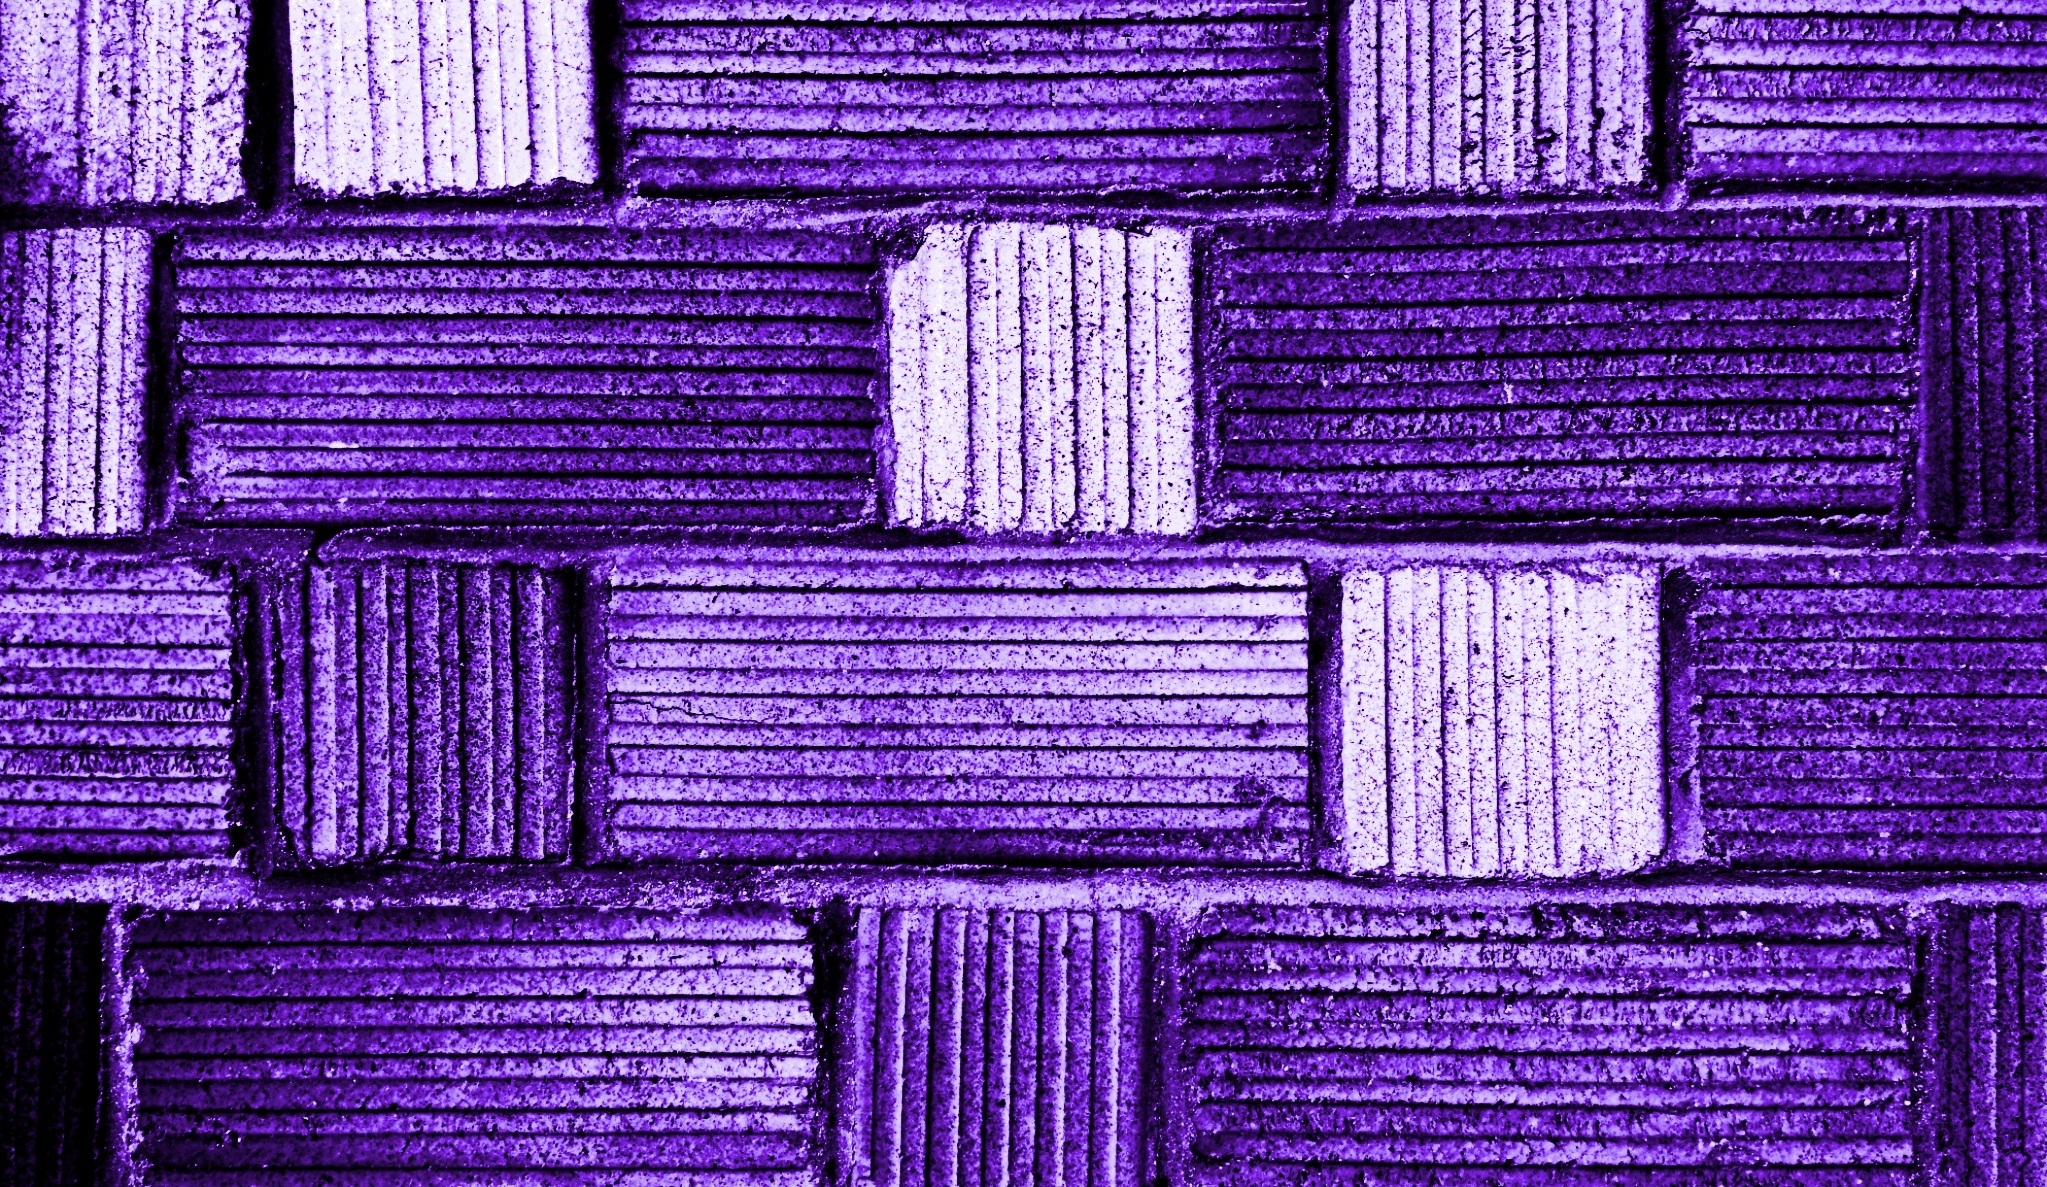
rock, architecture, white, texture, purple, floor, interior, wall, stone, decoration, construction, pattern, line, color, natural, tile, rough, exterior, brick, material, concrete, surface, block, font, background, design, decorative, symmetry, way, build, granite, backdrop, strength, slab, flooring